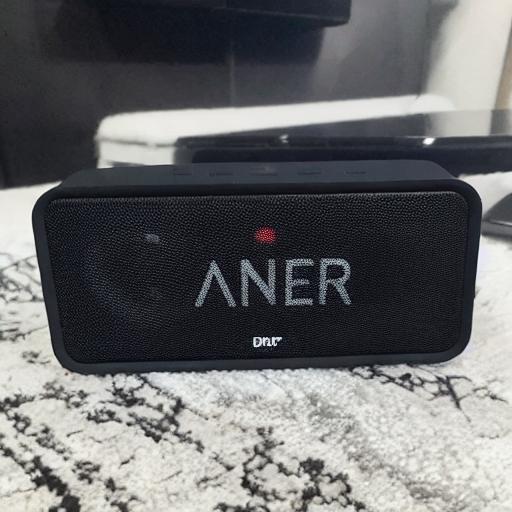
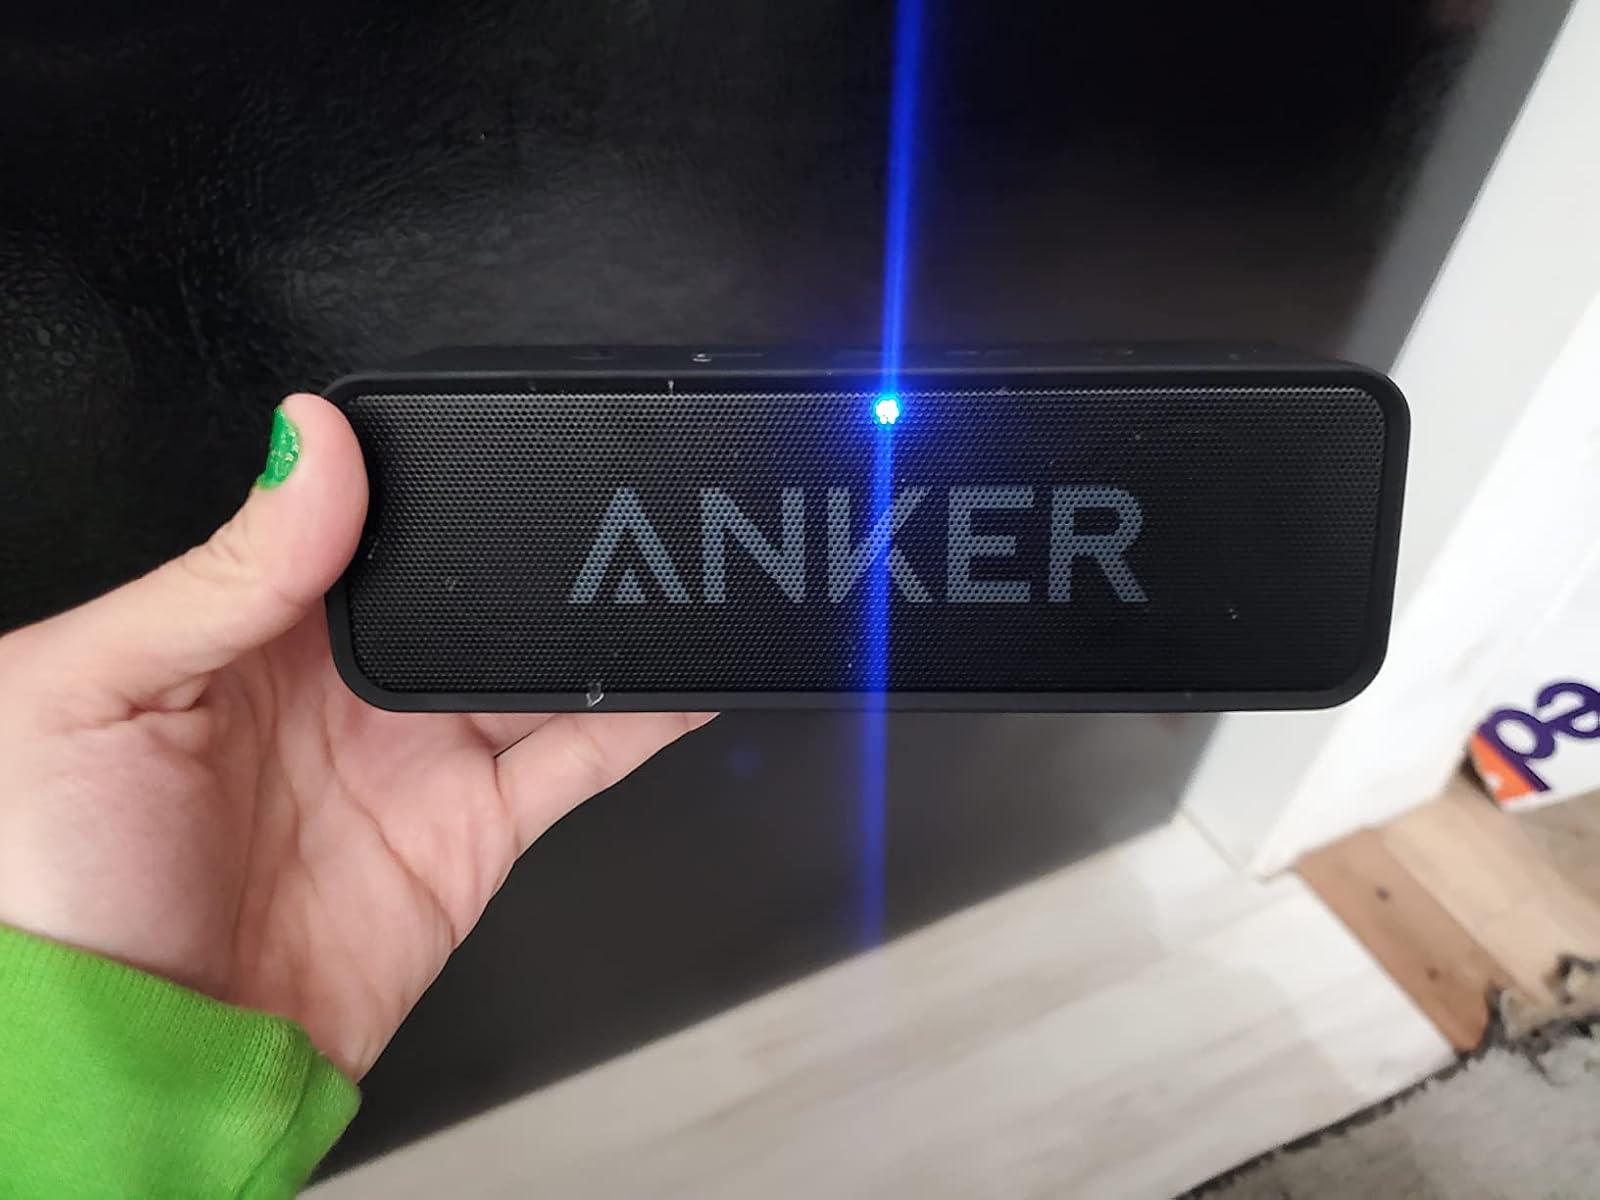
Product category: speaker
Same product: no